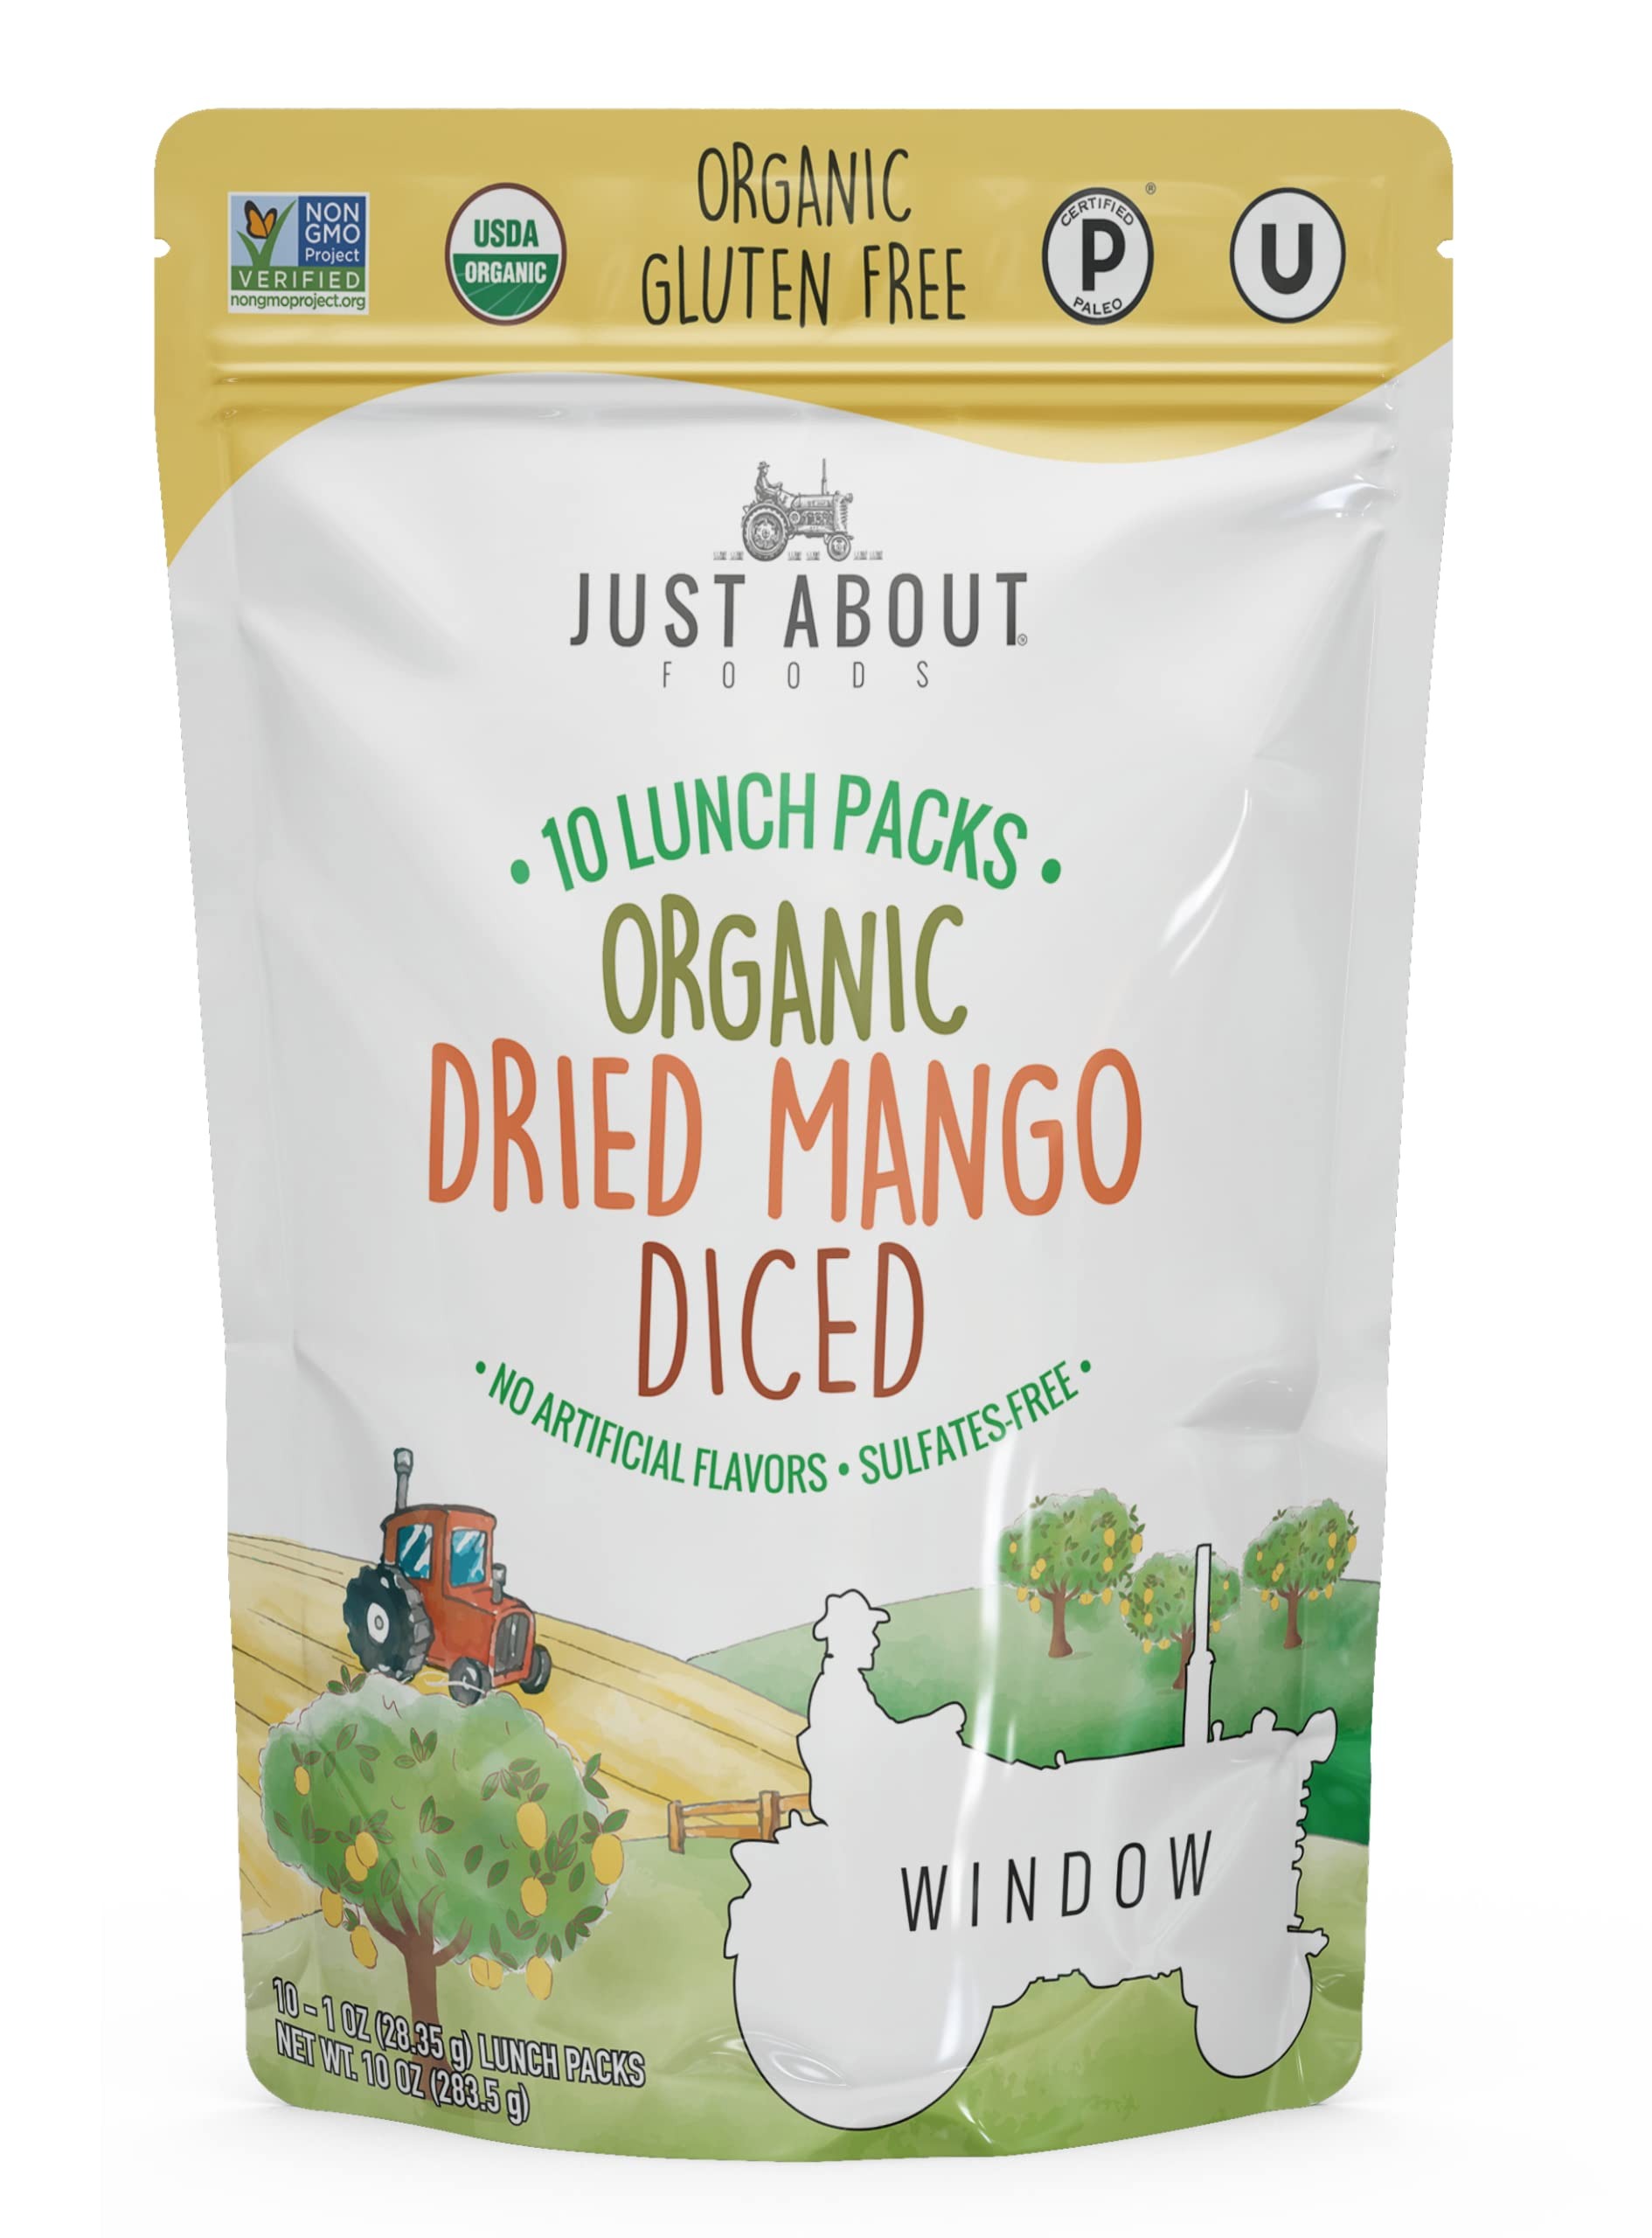
Item Name: Organic Dried Mango Diced, 10 Lunch Packs 1 oz each, Bag contains 10 oz in total
Bullet Point 1: New product alert! Your favorite Dried Mango Strips are now even easier to take on-the-go.
Bullet Point 2: Our new Lunch Packs make our delicious and healthy snack perfect for children and adults. Great for school lunches, backpacks, travel, office break rooms and active lifestyles.
Bullet Point 3: Meet our Dried Mango 🥭 USDA Organic, Non-GMO, Kosher, and Paleo Certified.
Bullet Point 4: Just Mango with our single ingredient delicious snack.
Bullet Point 5: This delicious, and healthy snack is Gluten-Free, No Artificial Flavors added.
Bullet Point 6: Take your mangos everywhere you go.
Bullet Point 7: No Artificial Flavors, Organic Mexican Mango 🥭.
Product Description: Organic Dried Mango - 10 lunch packs. Each bag contains 1 oz. Total in bag 10 oz.
Value: 10.0
Unit: Ounce

Price: 21.95